Ngor Royal Cup

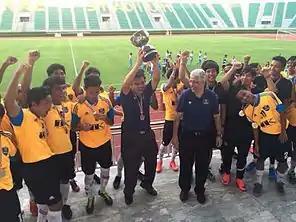
Mahidol University Sport Science F.C., the 2016 Ngor Royal Cup winner

Ngor Royal Cup (Thai: ถ้วยพระราชทาน ง.; ถ้วย ง.) is the lowest level of club football competition which competed in the tournament in Thailand since 1963. It was founded by Football Association of Thailand along with Khor Royal Cup in 1963. Locomotive Club - Health Department was the first team to win this competition.